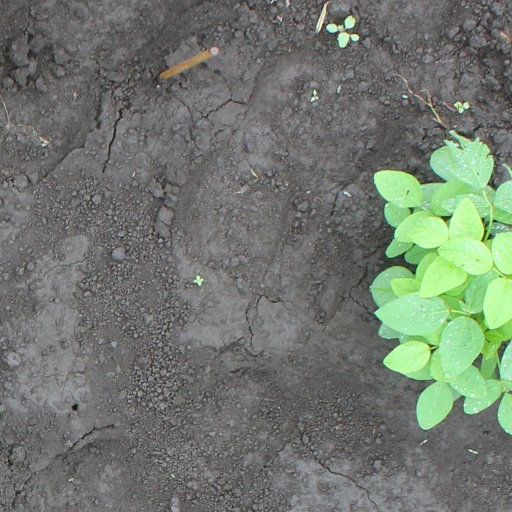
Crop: soybean